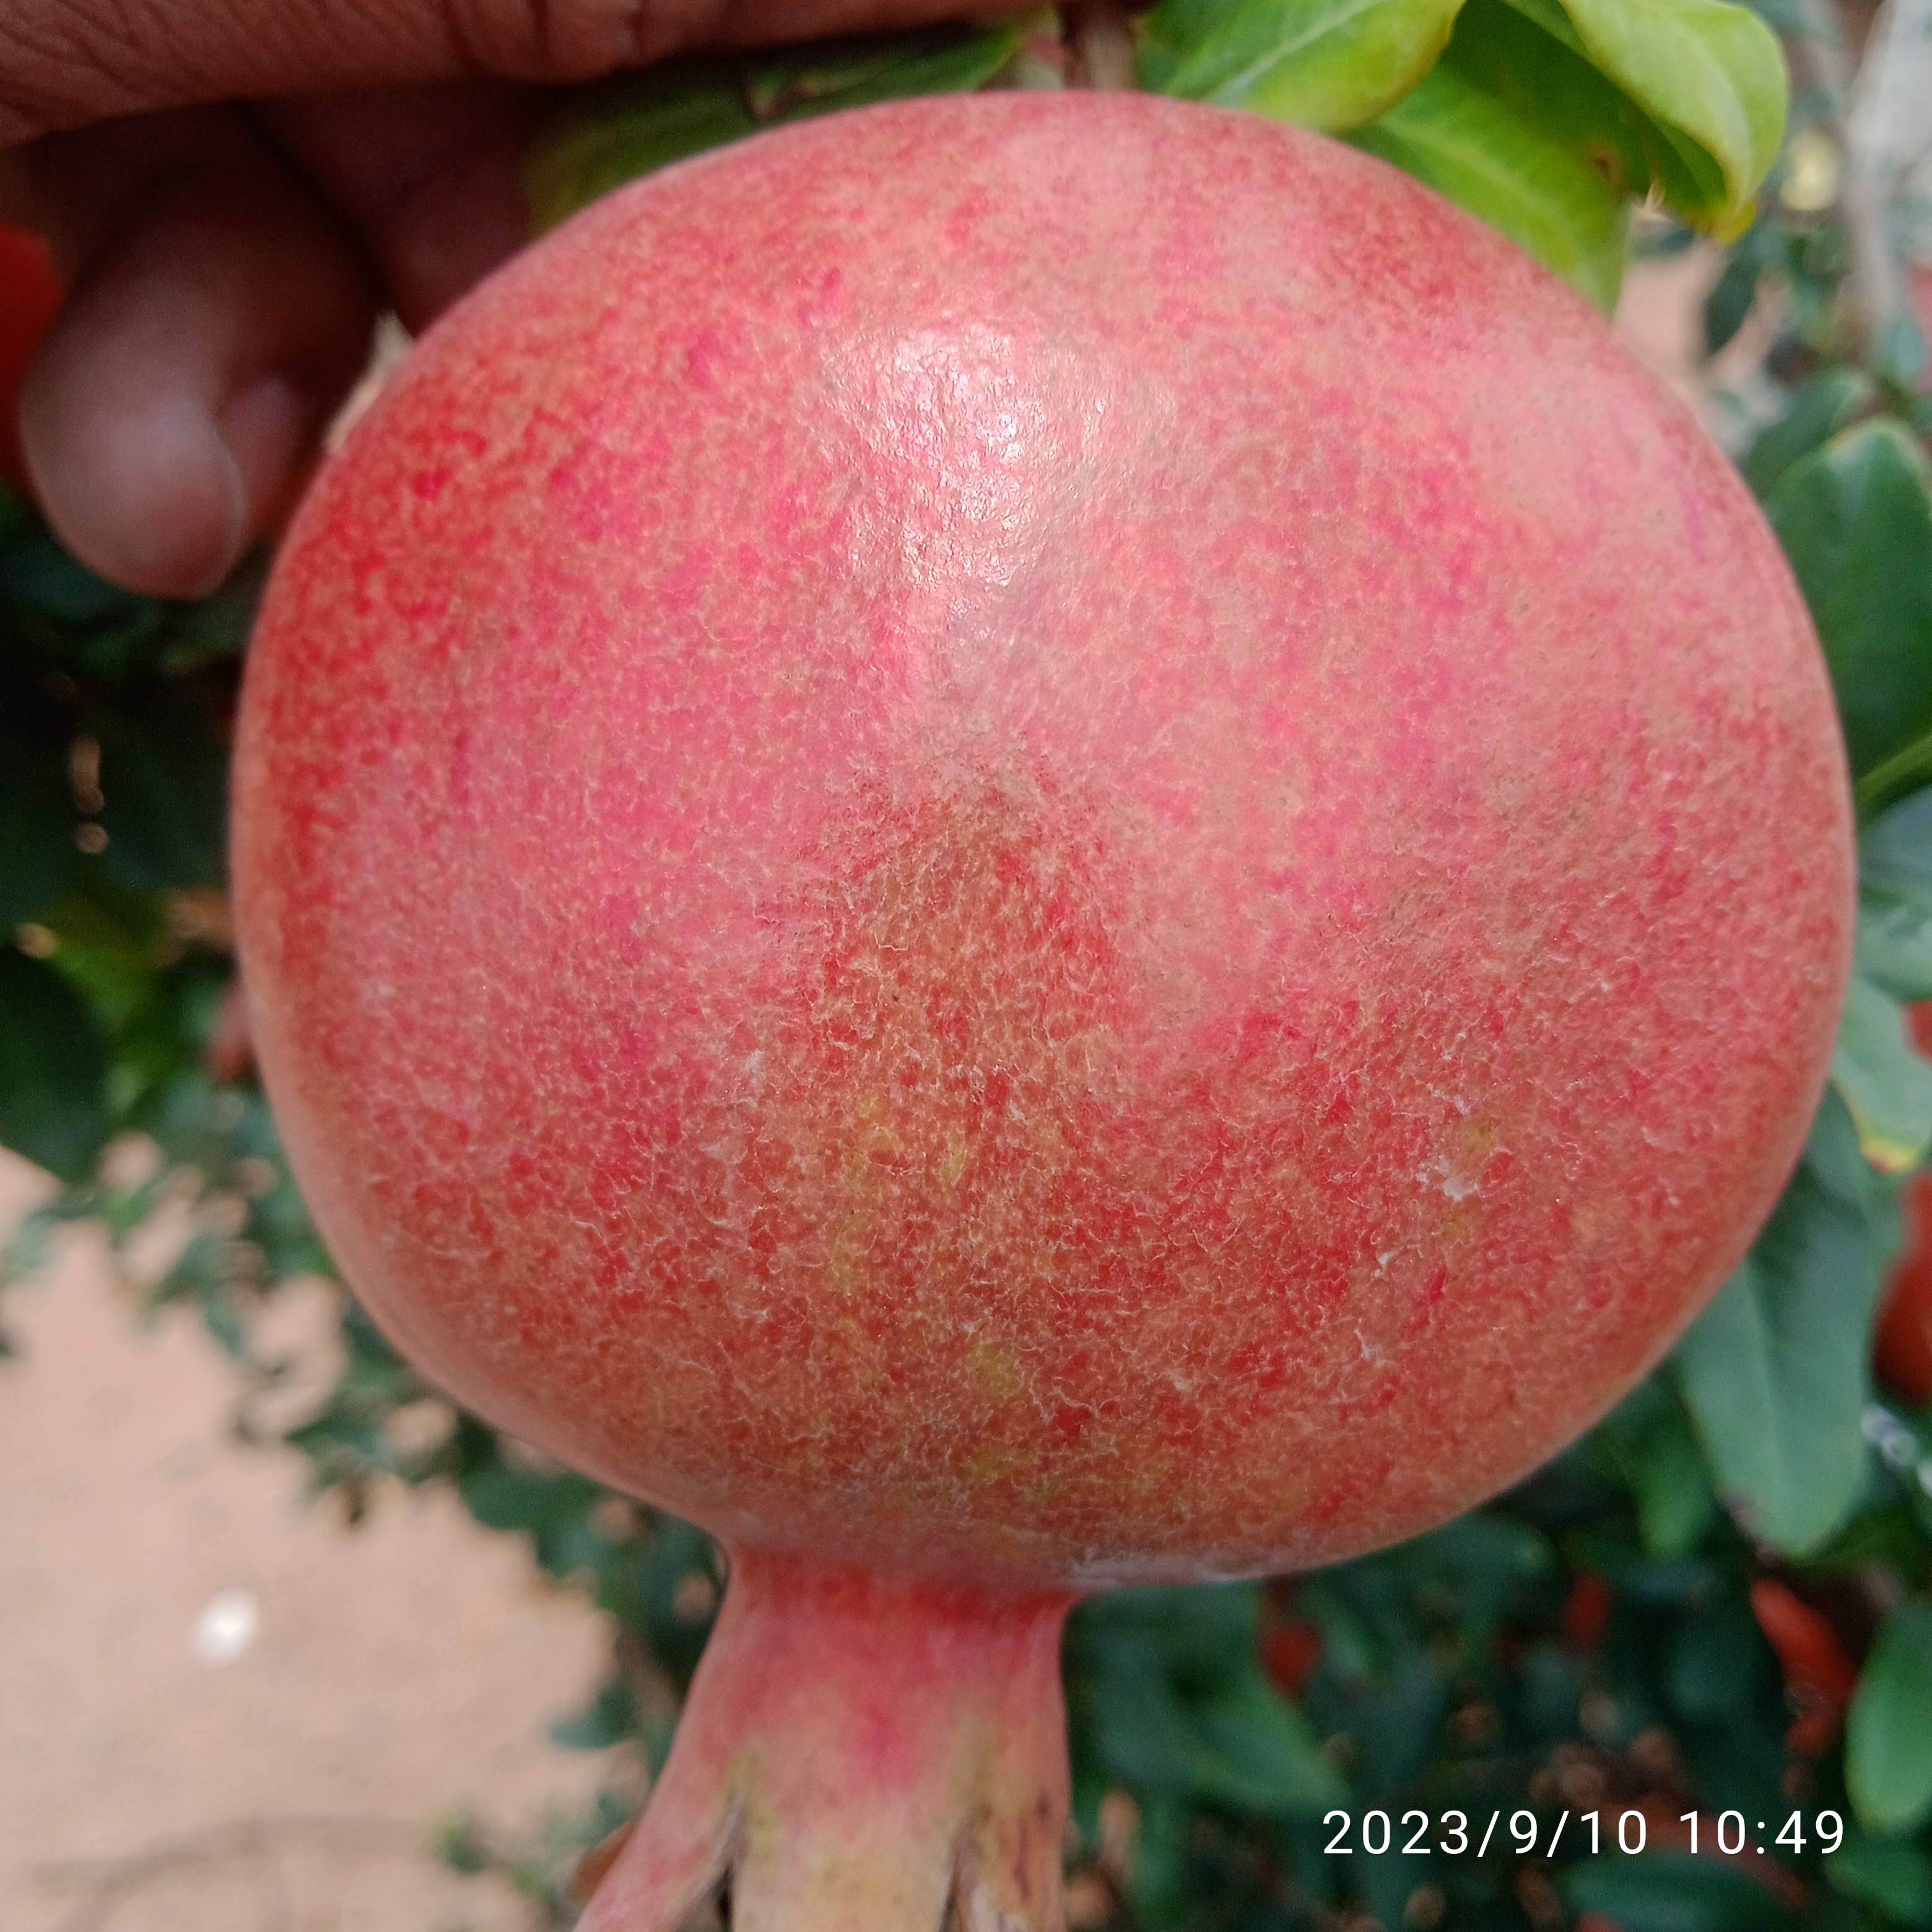
Label: Healthy